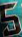
Number: 5